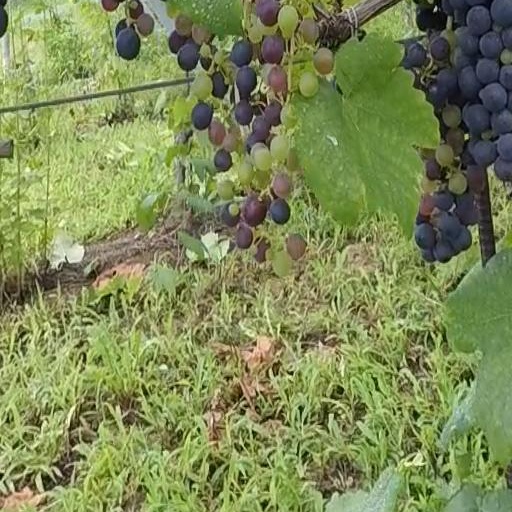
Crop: grape